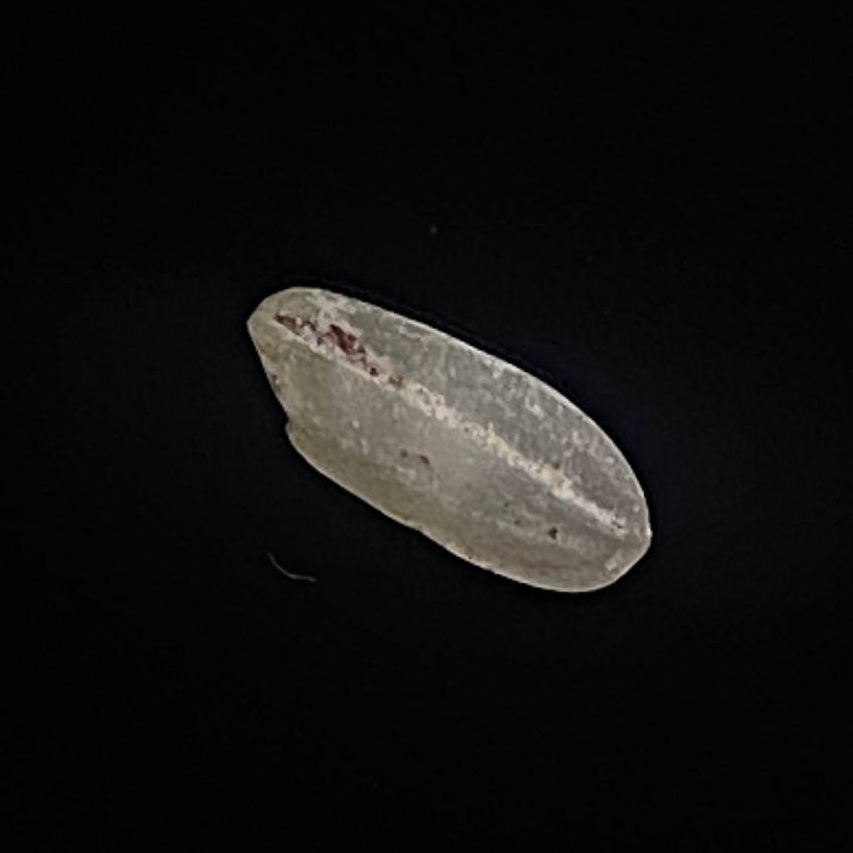
Rice variety: Amon